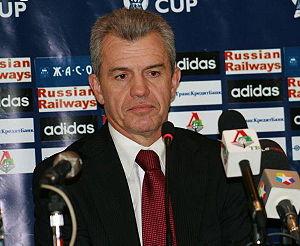
Javier Aguirre, né le 1ᵉʳ décembre 1958 à Mexico au Mexique, est un entraîneur de football mexicain.